Gatorade

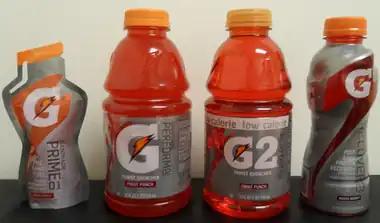
Prime 01 (pre-game fuel)Perform 02: Gatorade Thirst Quencher (original Gatorade)Perform 02: G2 low-calorieRecover 03 (post-game protein)

Introduced in 2002, Gatorade Ice was marketed as a lighter flavored Gatorade and came in Strawberry, Lime, Orange, and Watermelon. All of these flavors were colorless and transparent. Ice was re-branded in 2006 as Gatorade Rain and the flavor selections altered. In late 2007, a low-calorie line of Gatorade drinks, named G2, was released. G2 was meant for athletes off the field and those who practiced physical activities, such as yoga, at home. , G2 has been produced in eight flavors: "Orange", "Fruit Punch", "Grape", "Lemon-Lime", "Tropical blend", "Blueberry-Pomegranate", "Raspberry Melon", and "Glacier Freeze". SymphonyIRI Group named G2 the "top new food product of 2008", noting that the product generated retail sales of $159.1 million in its first full year of production.